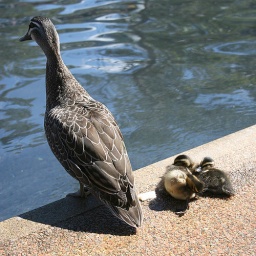
little baby ducks of darling harbour - around spring/summer there is always a family of them around the water :)